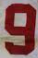
Number: 9